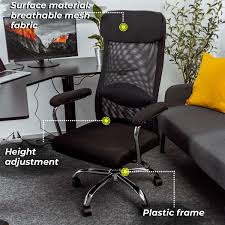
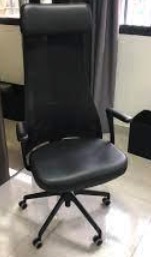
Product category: items_chair
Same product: no